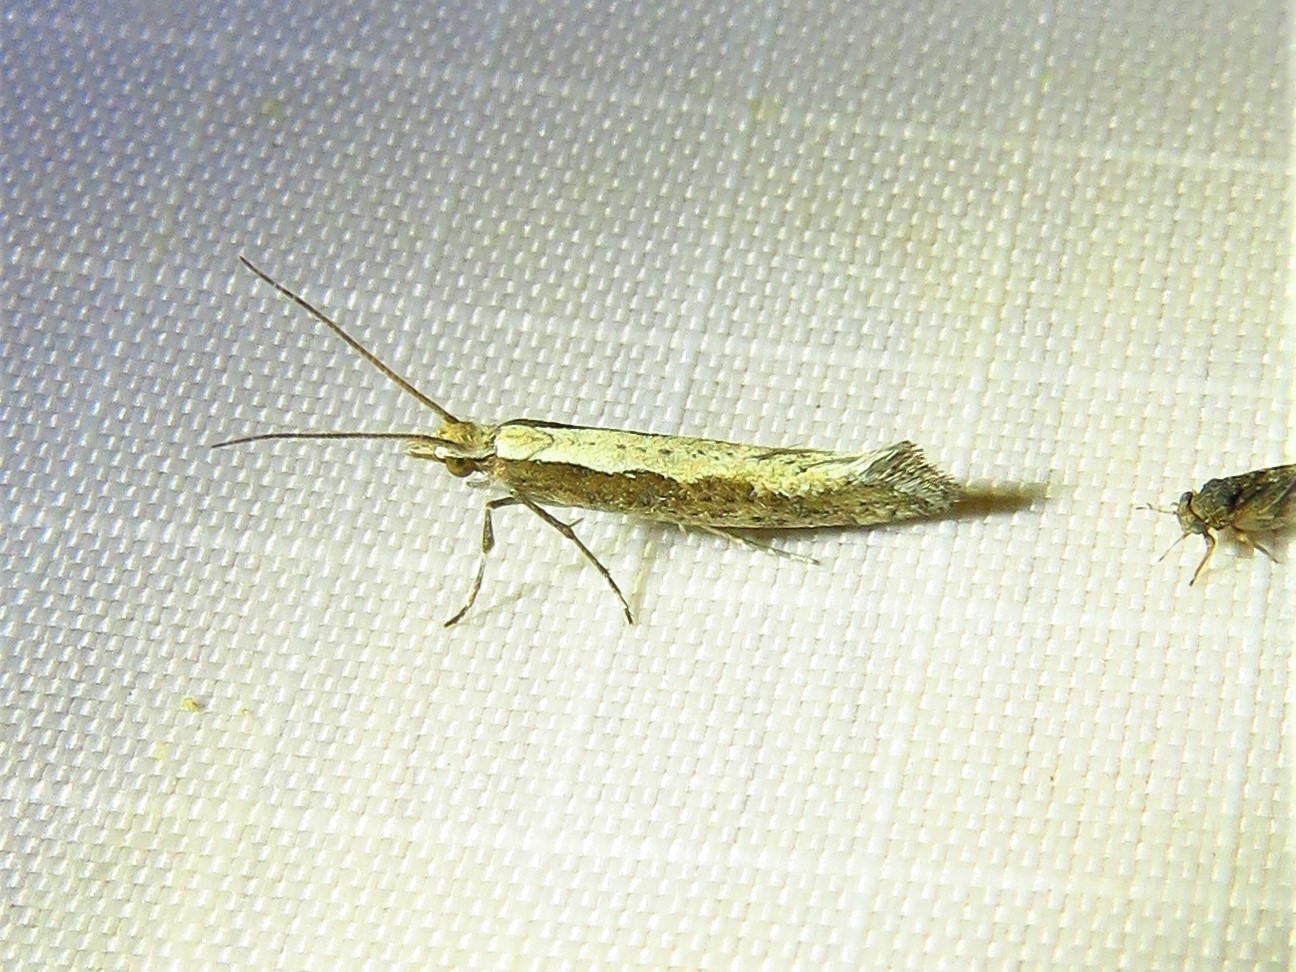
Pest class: diamondback_moth